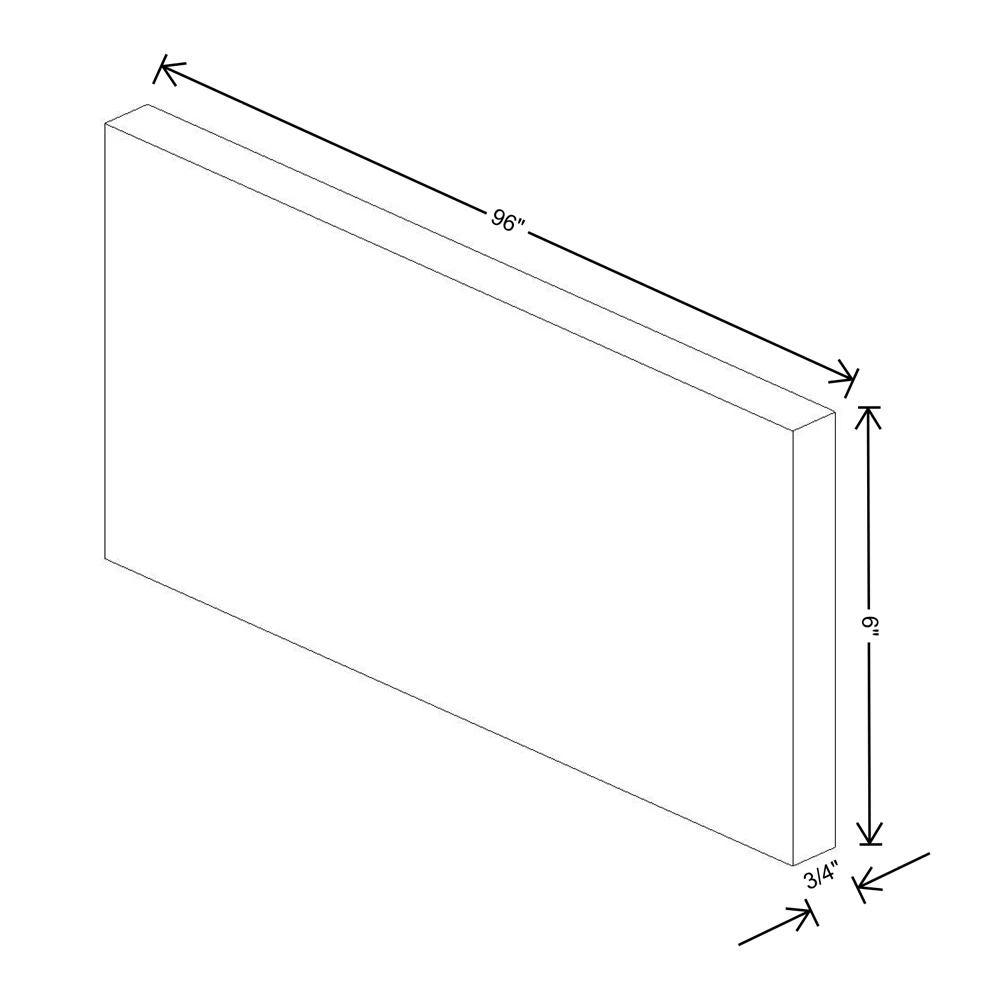
Fabuwood Illume Tuscany Como Ash 2 96" W x 6" H x 3/4" D Straight Valance
Fabuwood contemporary Illume line provides a timeless charm to your kitchen with smooth polished finishes and simple frame designs. Bright, clean, and modern, como ash 2 cabinets are the picture-perfect foundation for your dream white kitchen.
Brand: Fabuwood
Category: Furniture > Cabinets & Storage > Kitchen Cabinets > Farmhouse Kitchen Cabinets